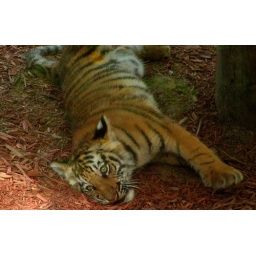
A bengal tiger cub at The Texas Zoo in Victoria, Texas.